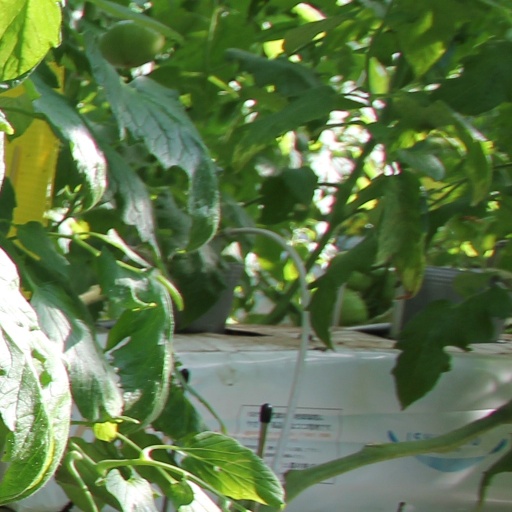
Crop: tomato